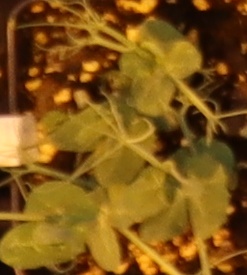
Label: Field Pea